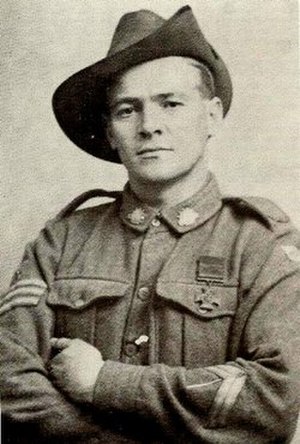
Jørgen Christian Jensen
Jørgen Jensen som sergent mod slutningen af 1. verdenskrig
Jørgen Christian Jensen var en danskfødt australsk soldat, der udmærkede sig i 1. verdenskrig.